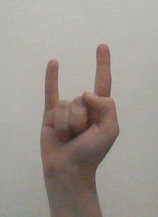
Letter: la